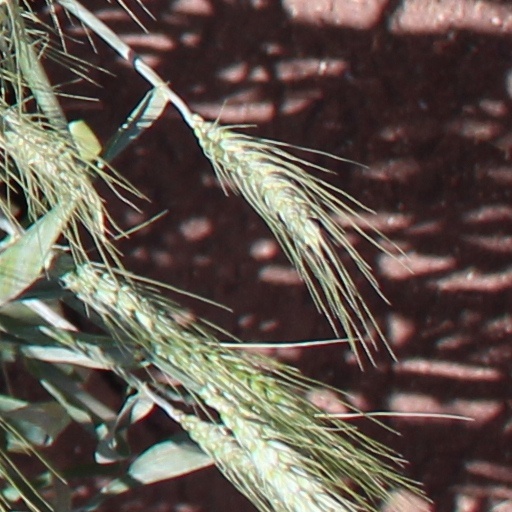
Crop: wheat